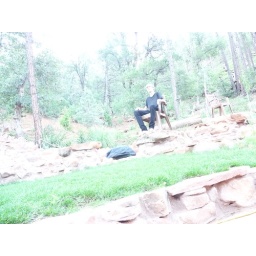
its fun to sit in chairs in the mountains while listening to ratatat